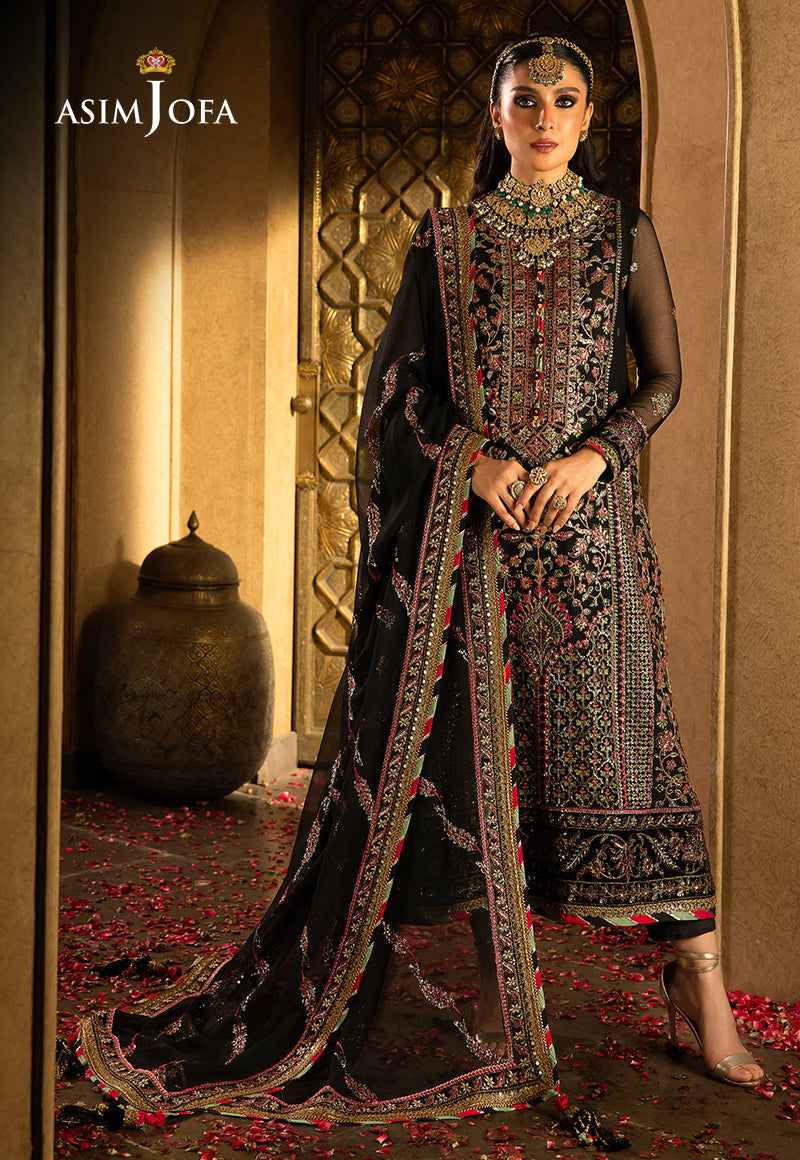
black black embroidered georgette suit